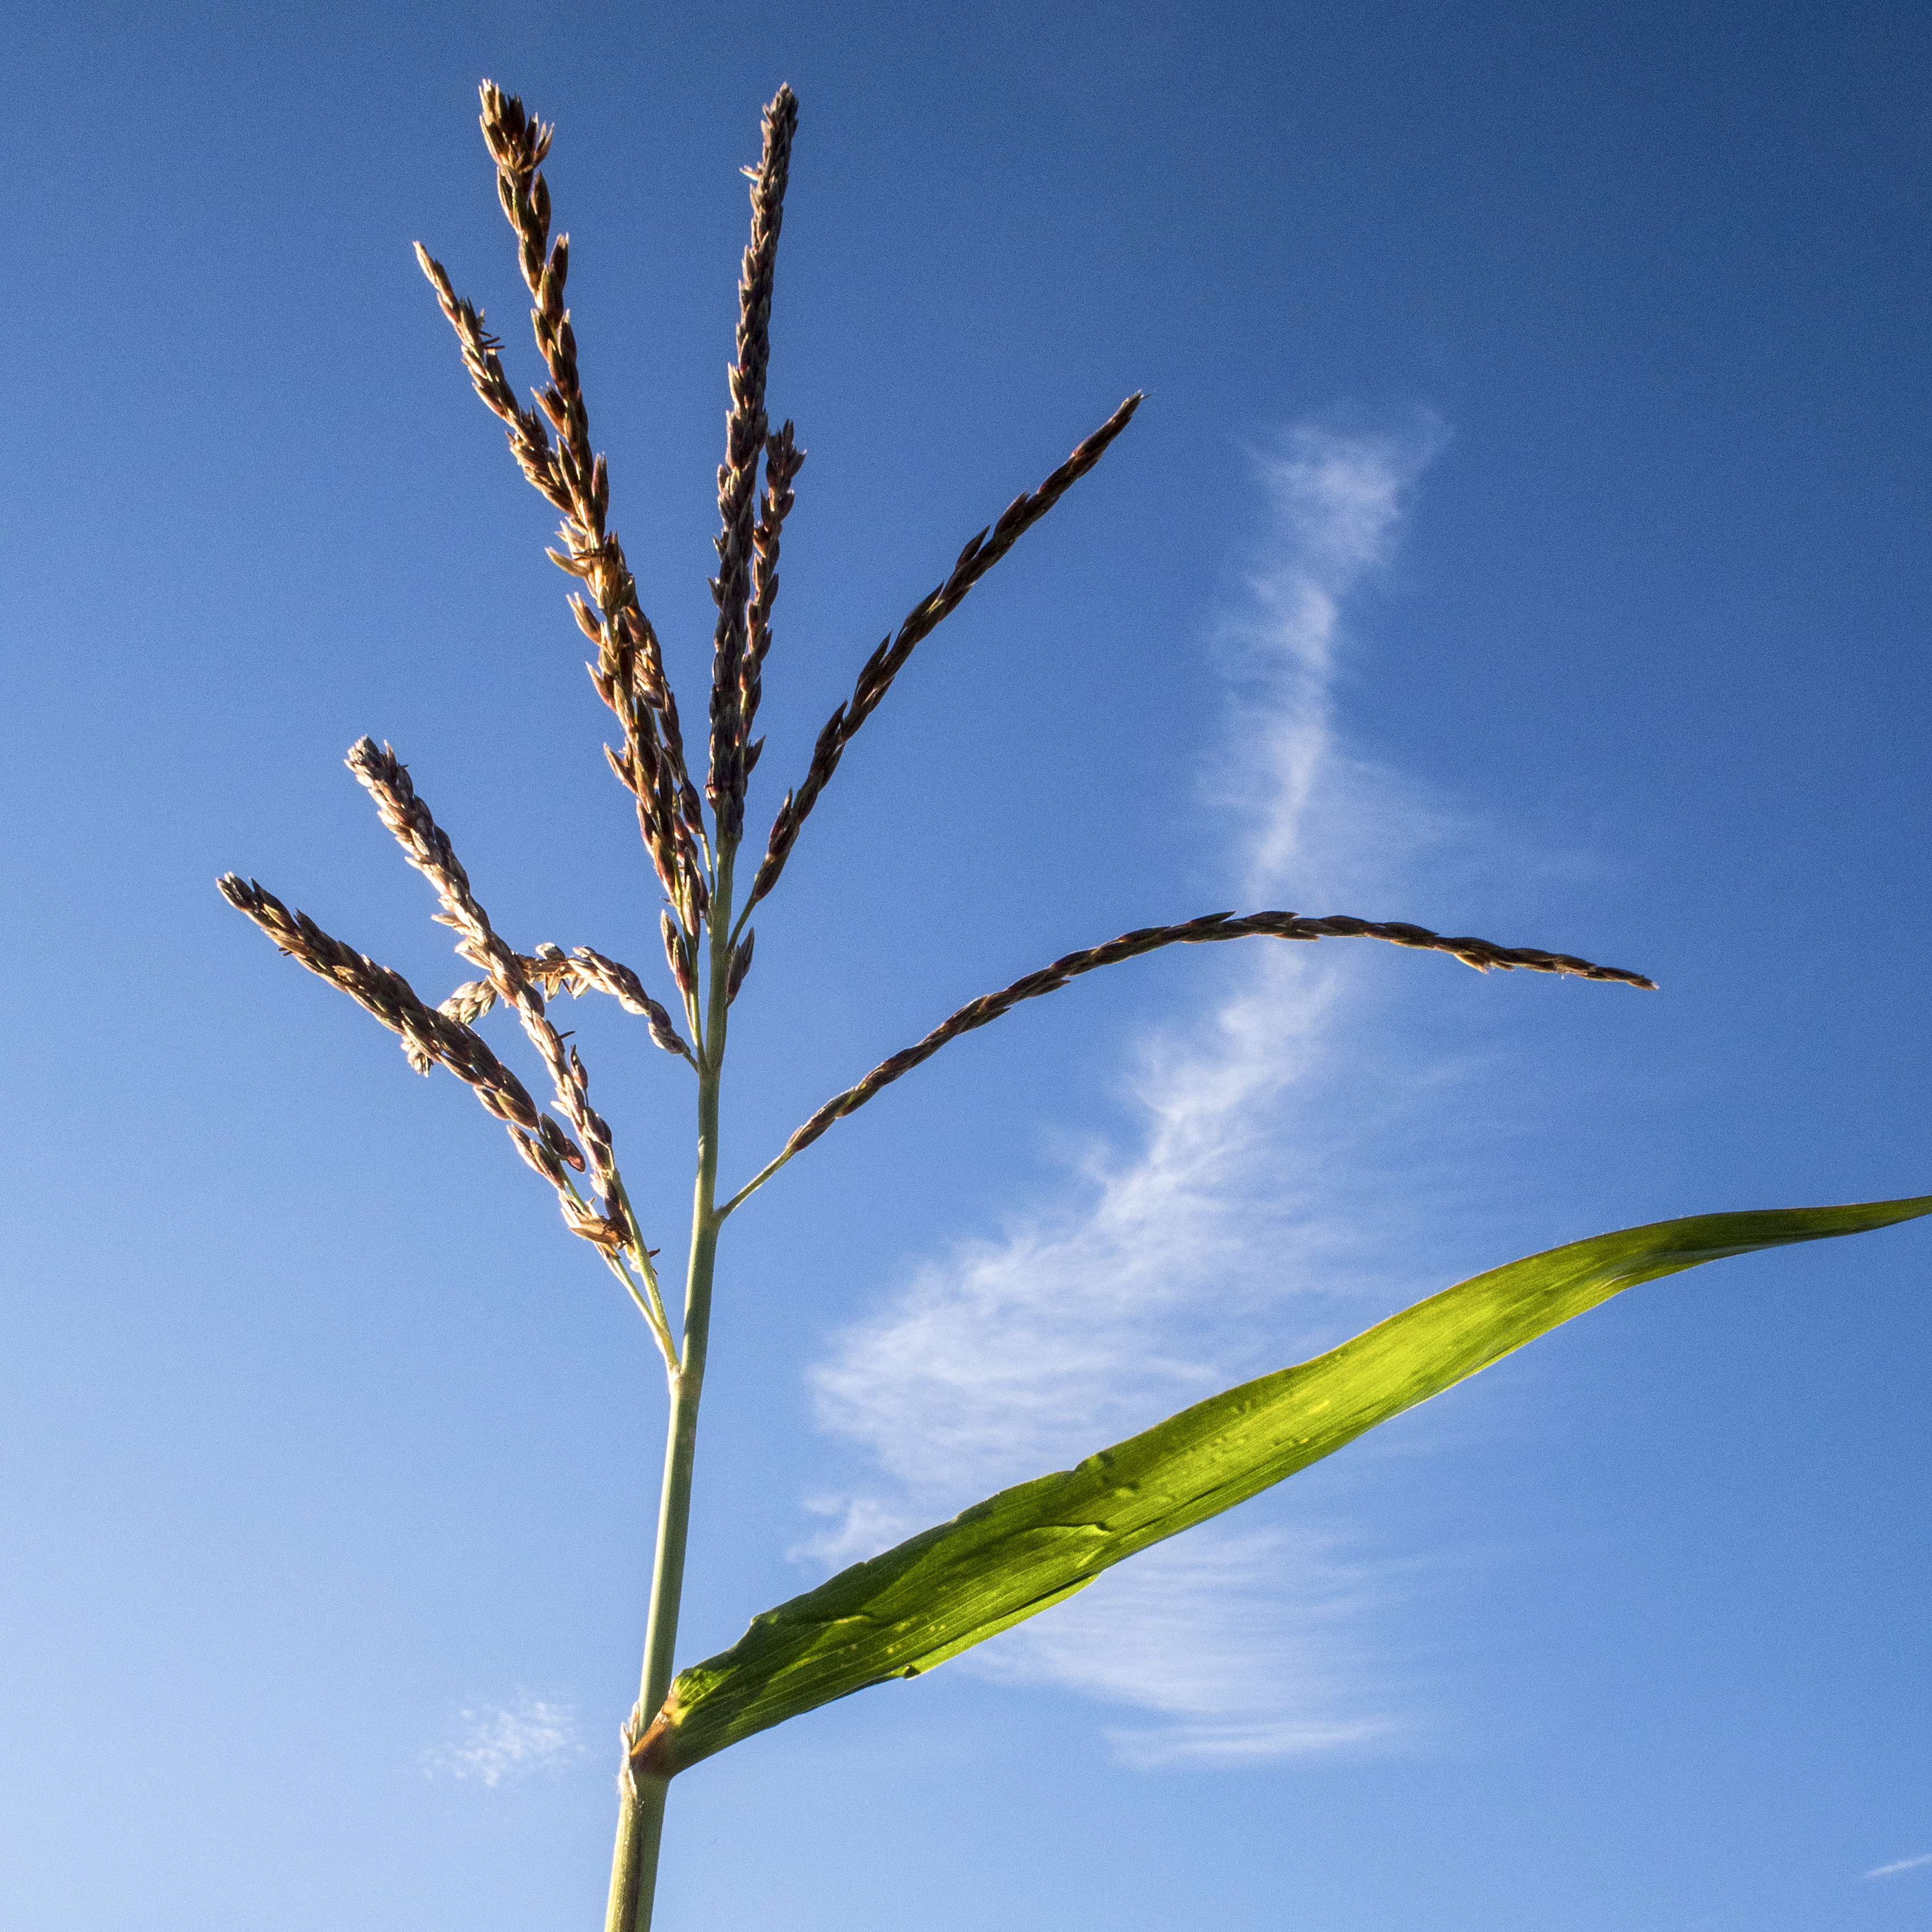
tree, nature, grass, horizon, branch, light, cloud, plant, sky, field, sunlight, leaf, flower, wind, line, green, corn, blue, flora, minimalism, em5, olympus, omd, maize, macro photography, flowering plant, meteorological phenomenon, grass family, atmosphere of earth, plant stem, woody plant, land plant, arecales